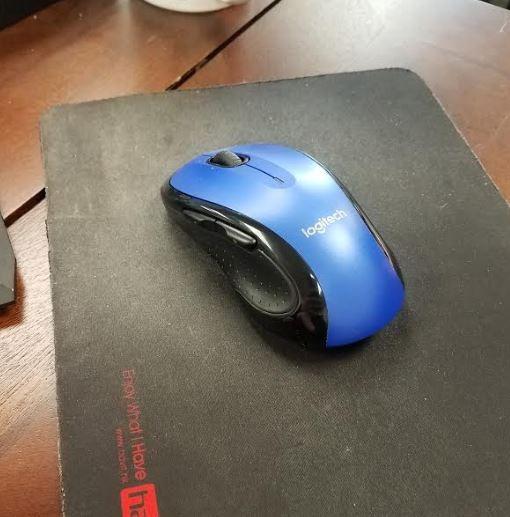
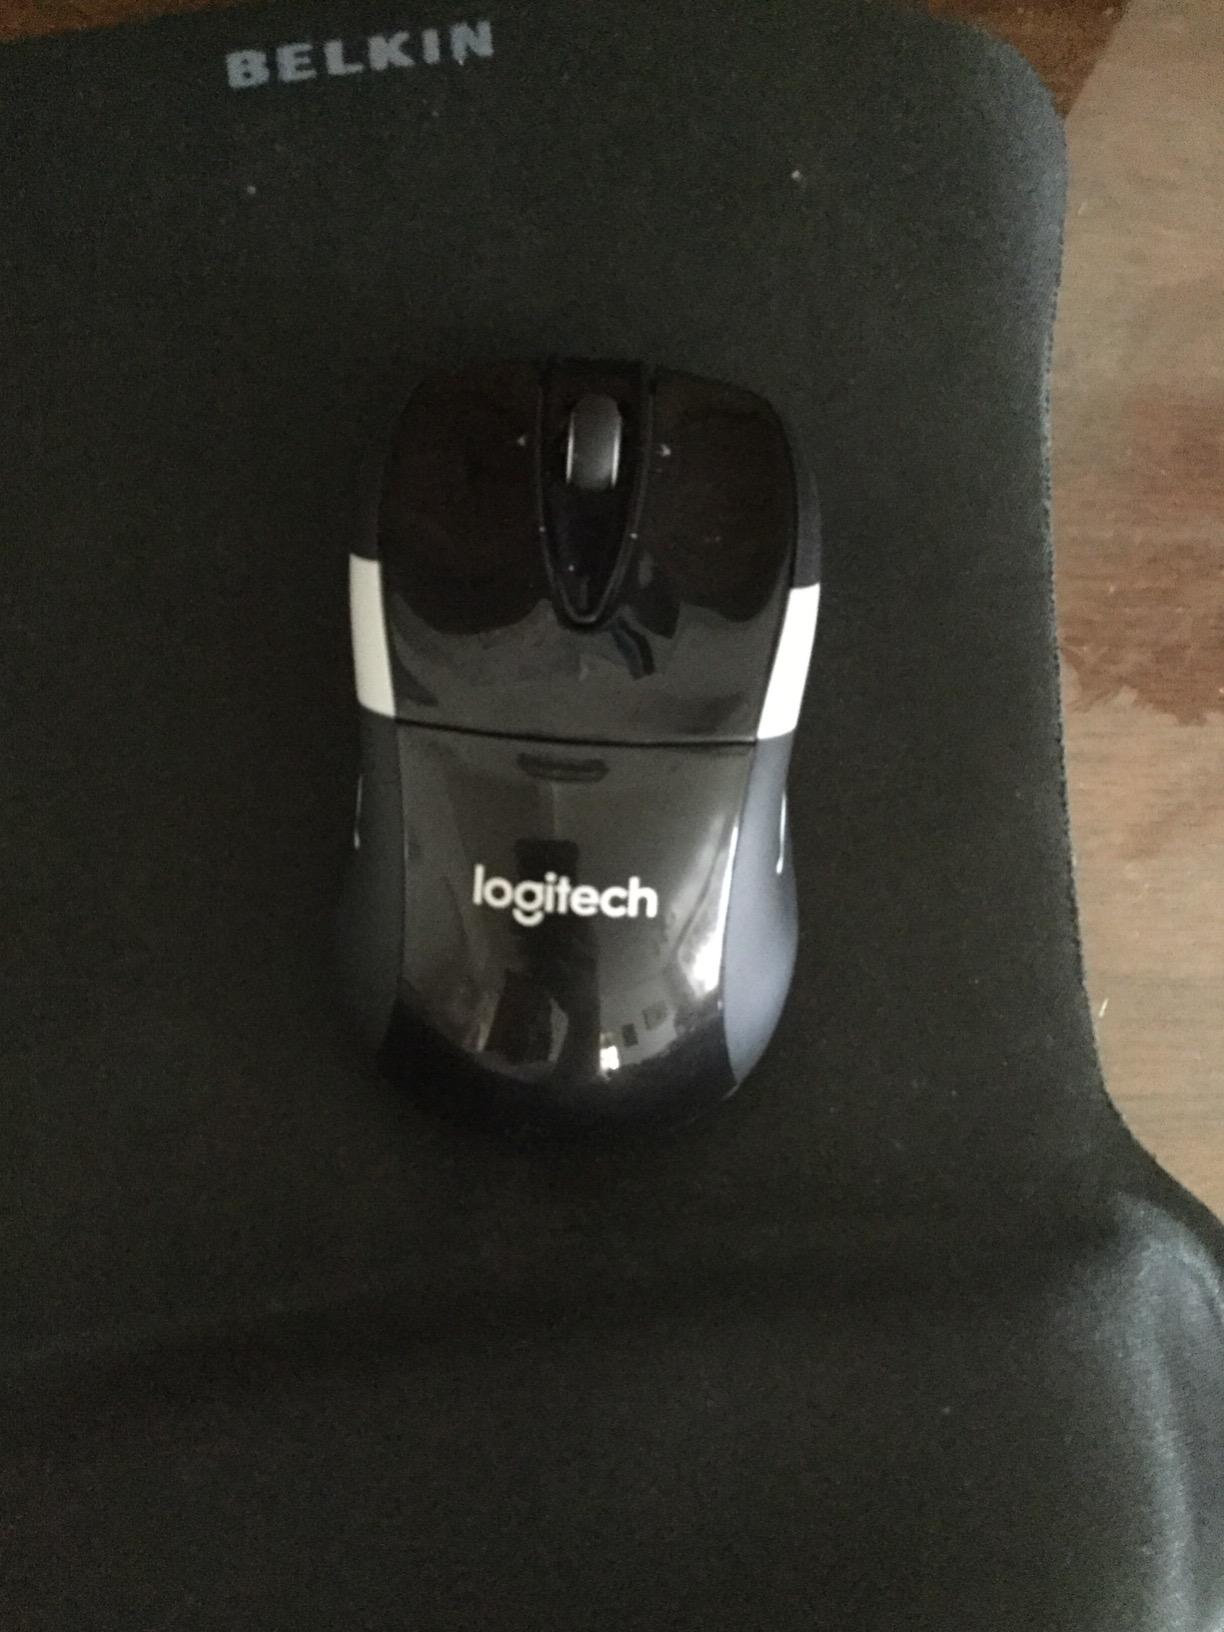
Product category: mouse
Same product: no